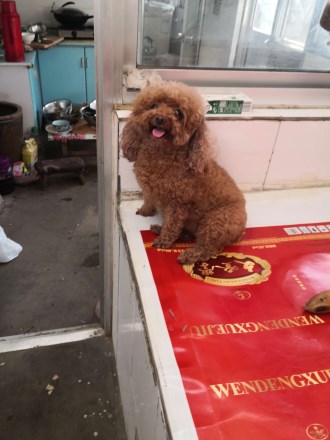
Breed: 7449-n000128-teddy